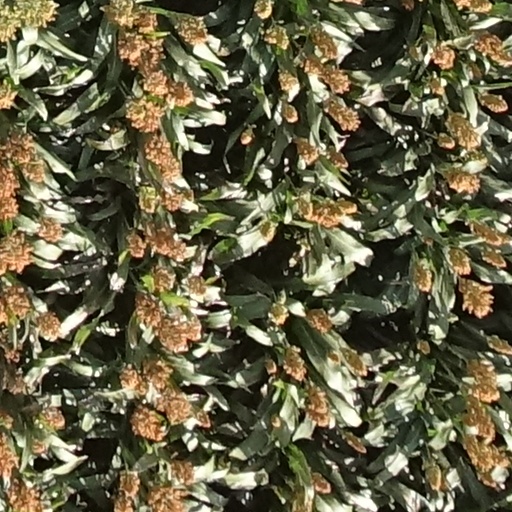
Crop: sorghum